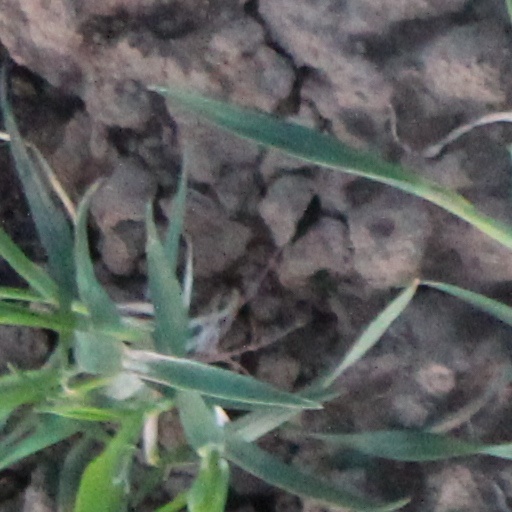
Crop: wheat